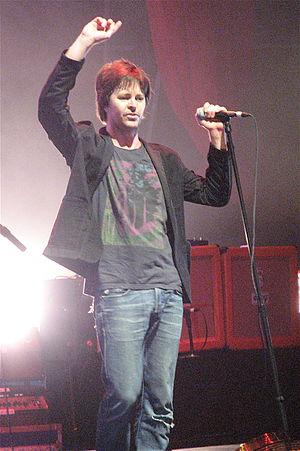
Bernard Fanning, né le 15 août 1969 à Brisbane en Australie, est un musicien, auteur-compositeur, et chanteur depuis 1989 du groupe de musique australien Powderfinger.